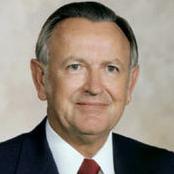
Age: 54